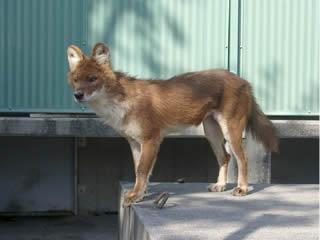
dhole